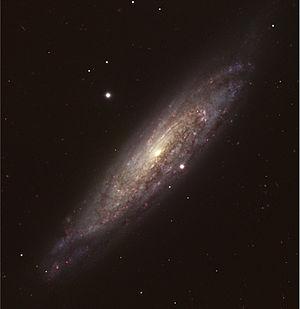
NGC 134 est une galaxie spirale intermédiaire située dans la constellation du Sculpteur à environ 79 millions d'années-lumière de la Voie lactée. Elle a été découverte par l'astronome australien James Dunlop en 1826.